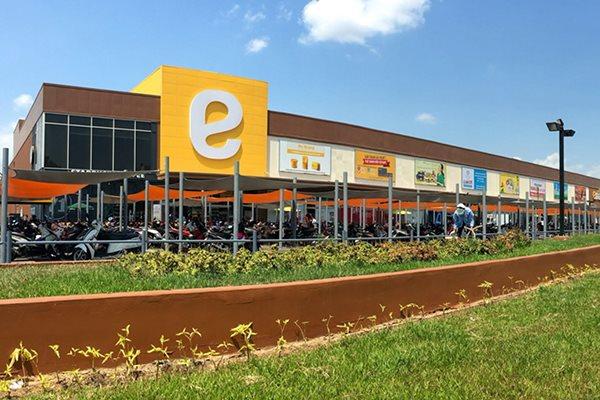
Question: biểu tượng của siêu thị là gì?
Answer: biểu tượng của siêu thị là chữ e